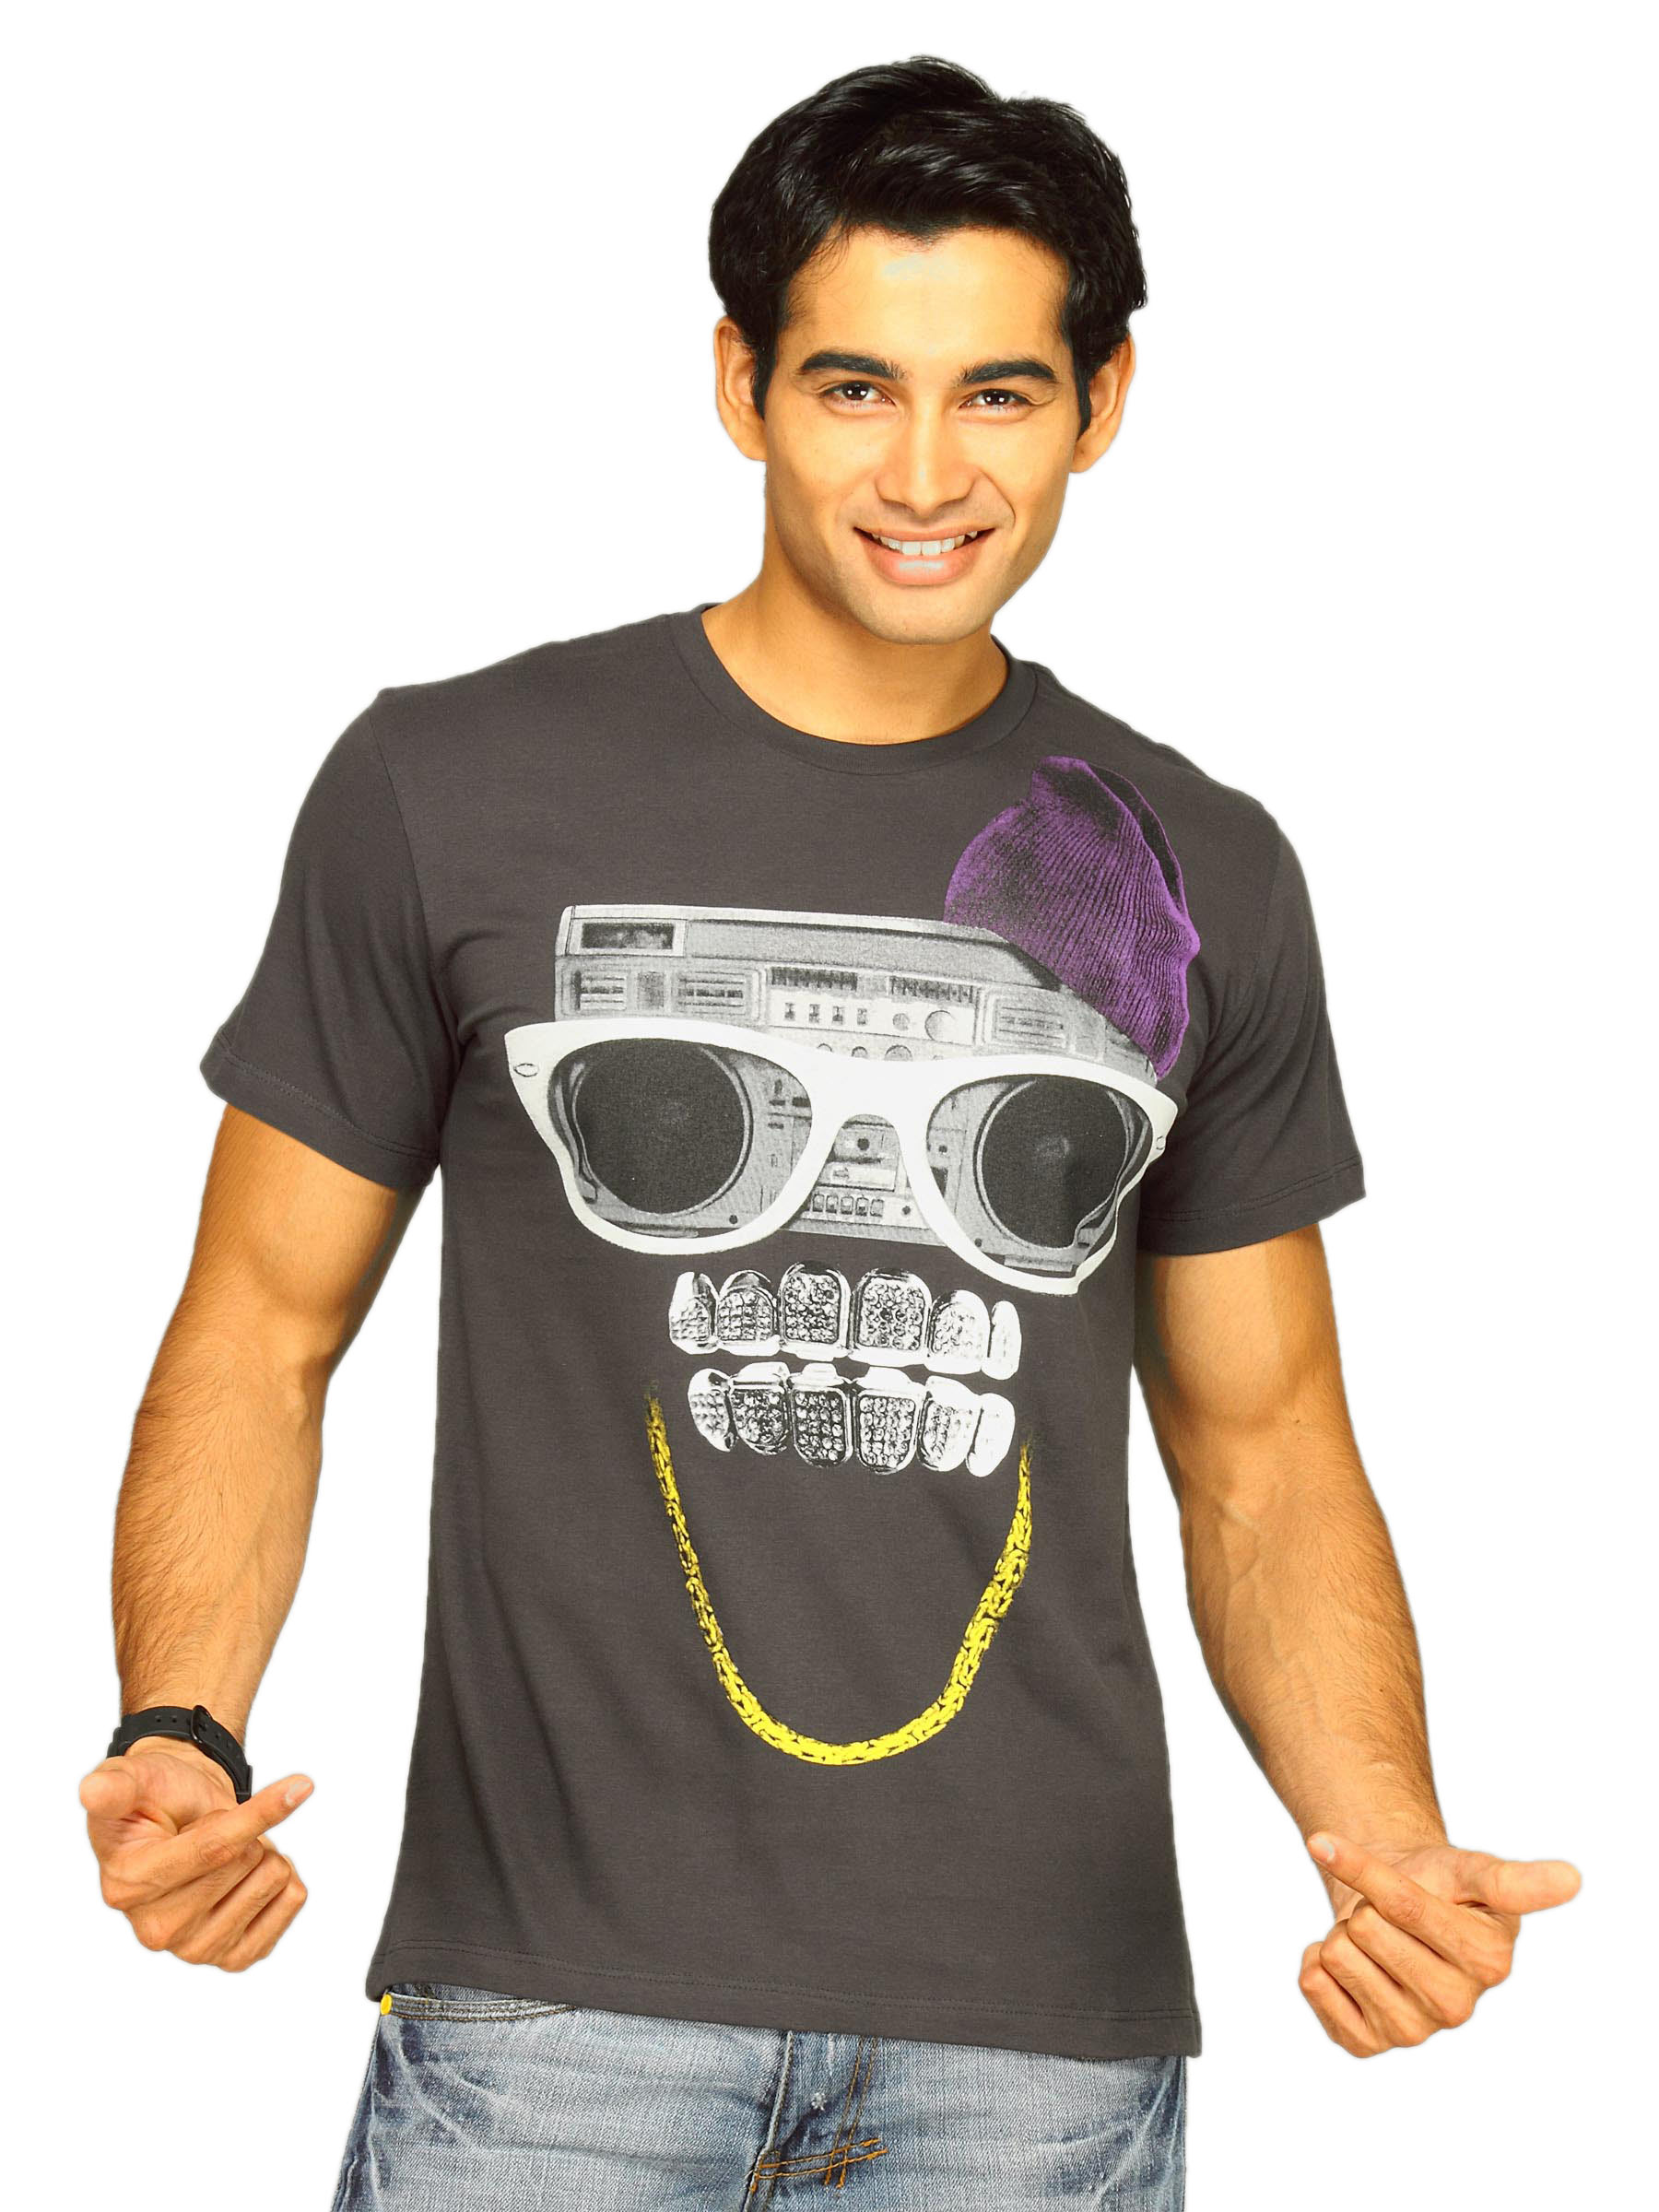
Free Authority Men's Hip Skull Cool Charcoal T-shirt
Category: Apparel / Topwear / Tshirts
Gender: Men
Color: Grey
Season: Summer 2011
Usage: Casual